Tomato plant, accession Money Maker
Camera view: bottom (45 deg); turntable rotation: 210 degrees
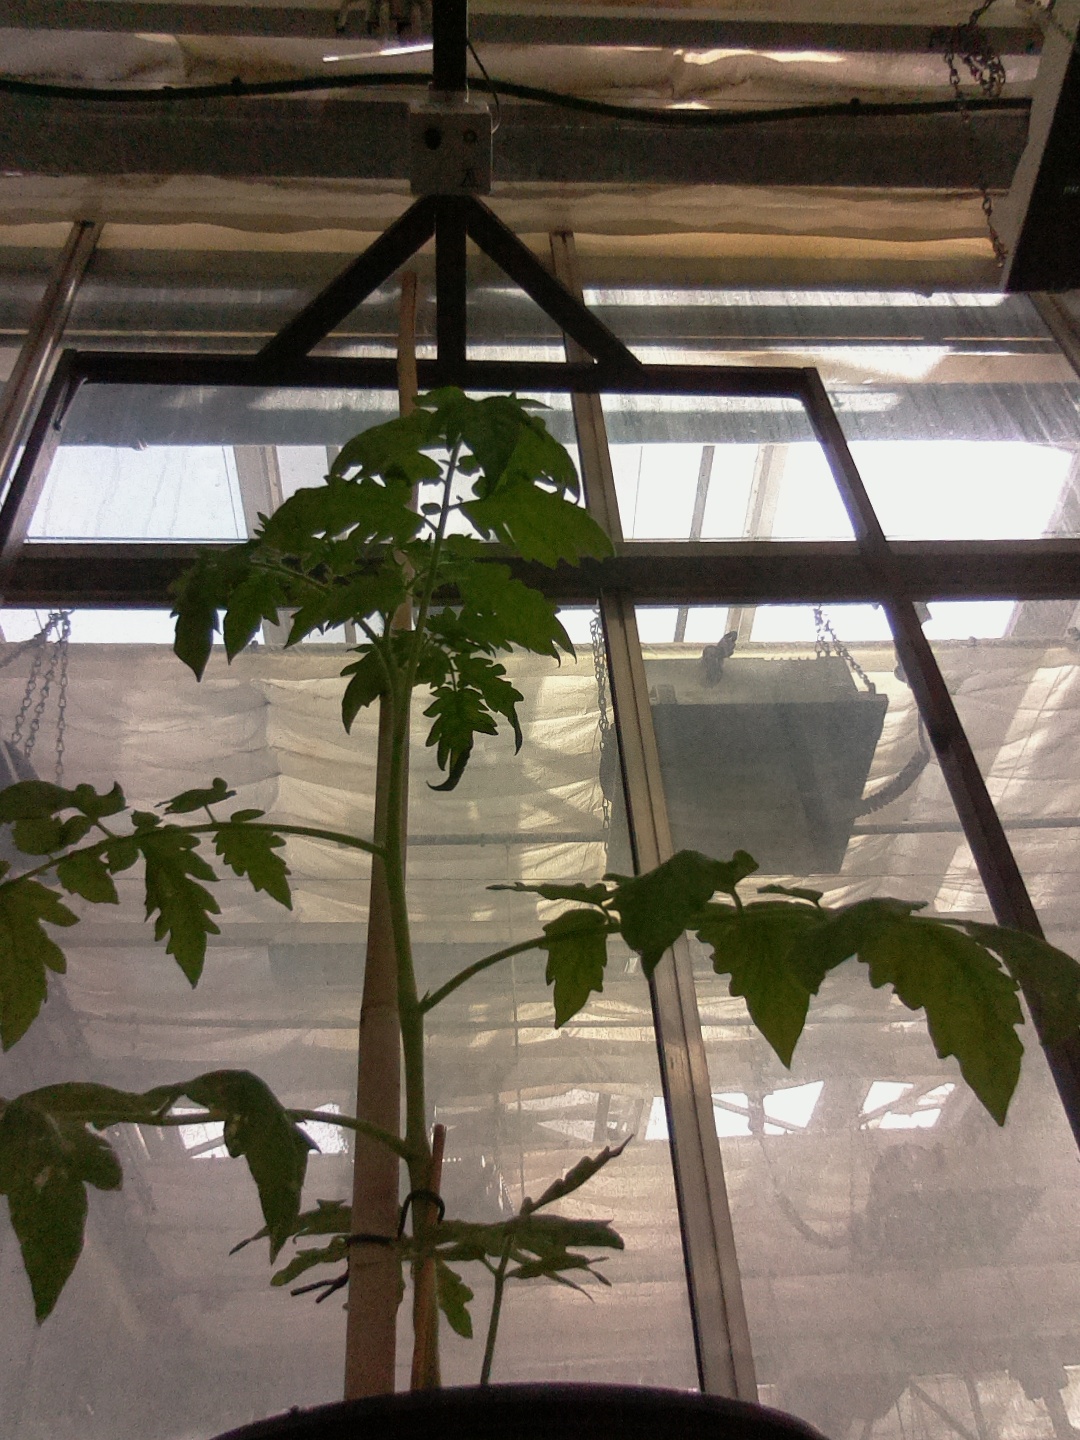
BBCH growth stage 14: 8 of true leaves visible